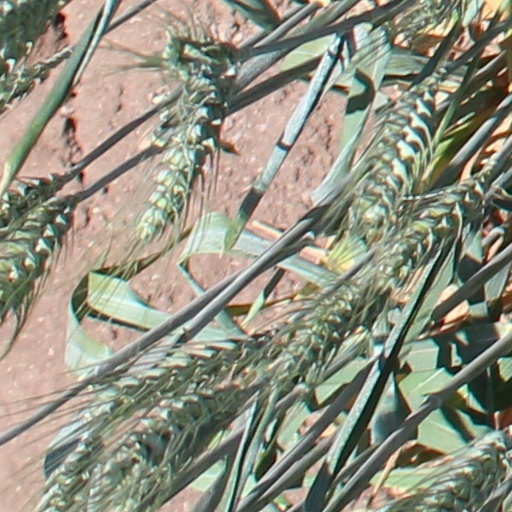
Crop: wheat